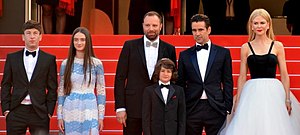
The Killing of a Sacred Deer
The Killing of a Sacred Deer er en psykologisk thriller fra 2017, instrueret af Yorgos Lanthimos. Filmen har Colin Farrell, Nicole Kidman, Barry Keoghan og Alicia Silverstone på rollelisten. Den fik premiere ved Cannes Film Festival og blev udgivet i enkelte danske biografer i november 2017.